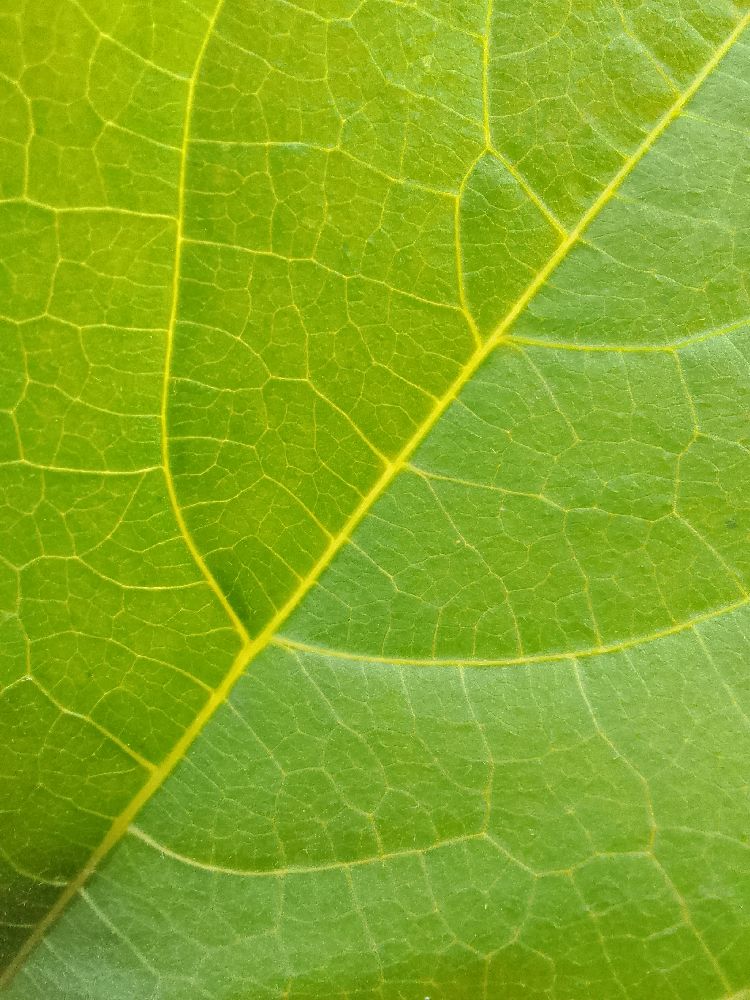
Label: healthy